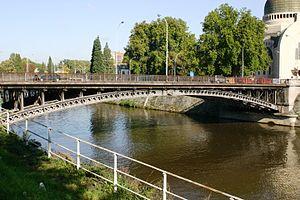
La ville de Liège comporte de nombreux ponts, essentiellement au-dessus de la Meuse et de la Dérivation. Ci-dessous les ponts présents sur le territoire de la commune de Liège de l'amont vers l'aval.
Le pont de Fétinne est un pont sur l'Ourthe à Liège. Il fait liaison avec le pont de Fragnée sur la Meuse. Situé légèrement en amont de l'embouchure de l'Ourthe il se situe entre le pont Gramme et le pont de Namur. Le pont fut construit de 1901 à 1904 pour l'Exposition universelle de 1905 en même temps que le pont de Fragnée.